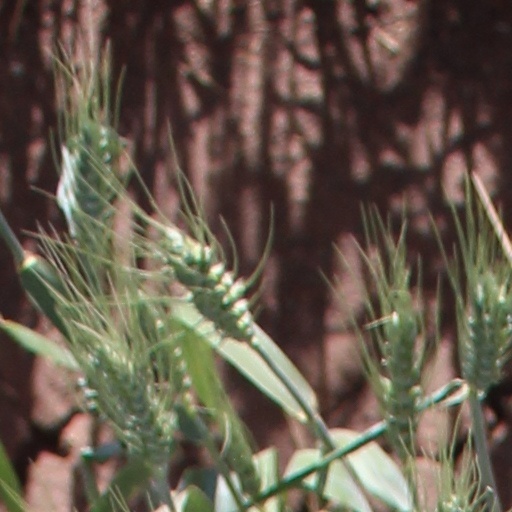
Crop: wheat